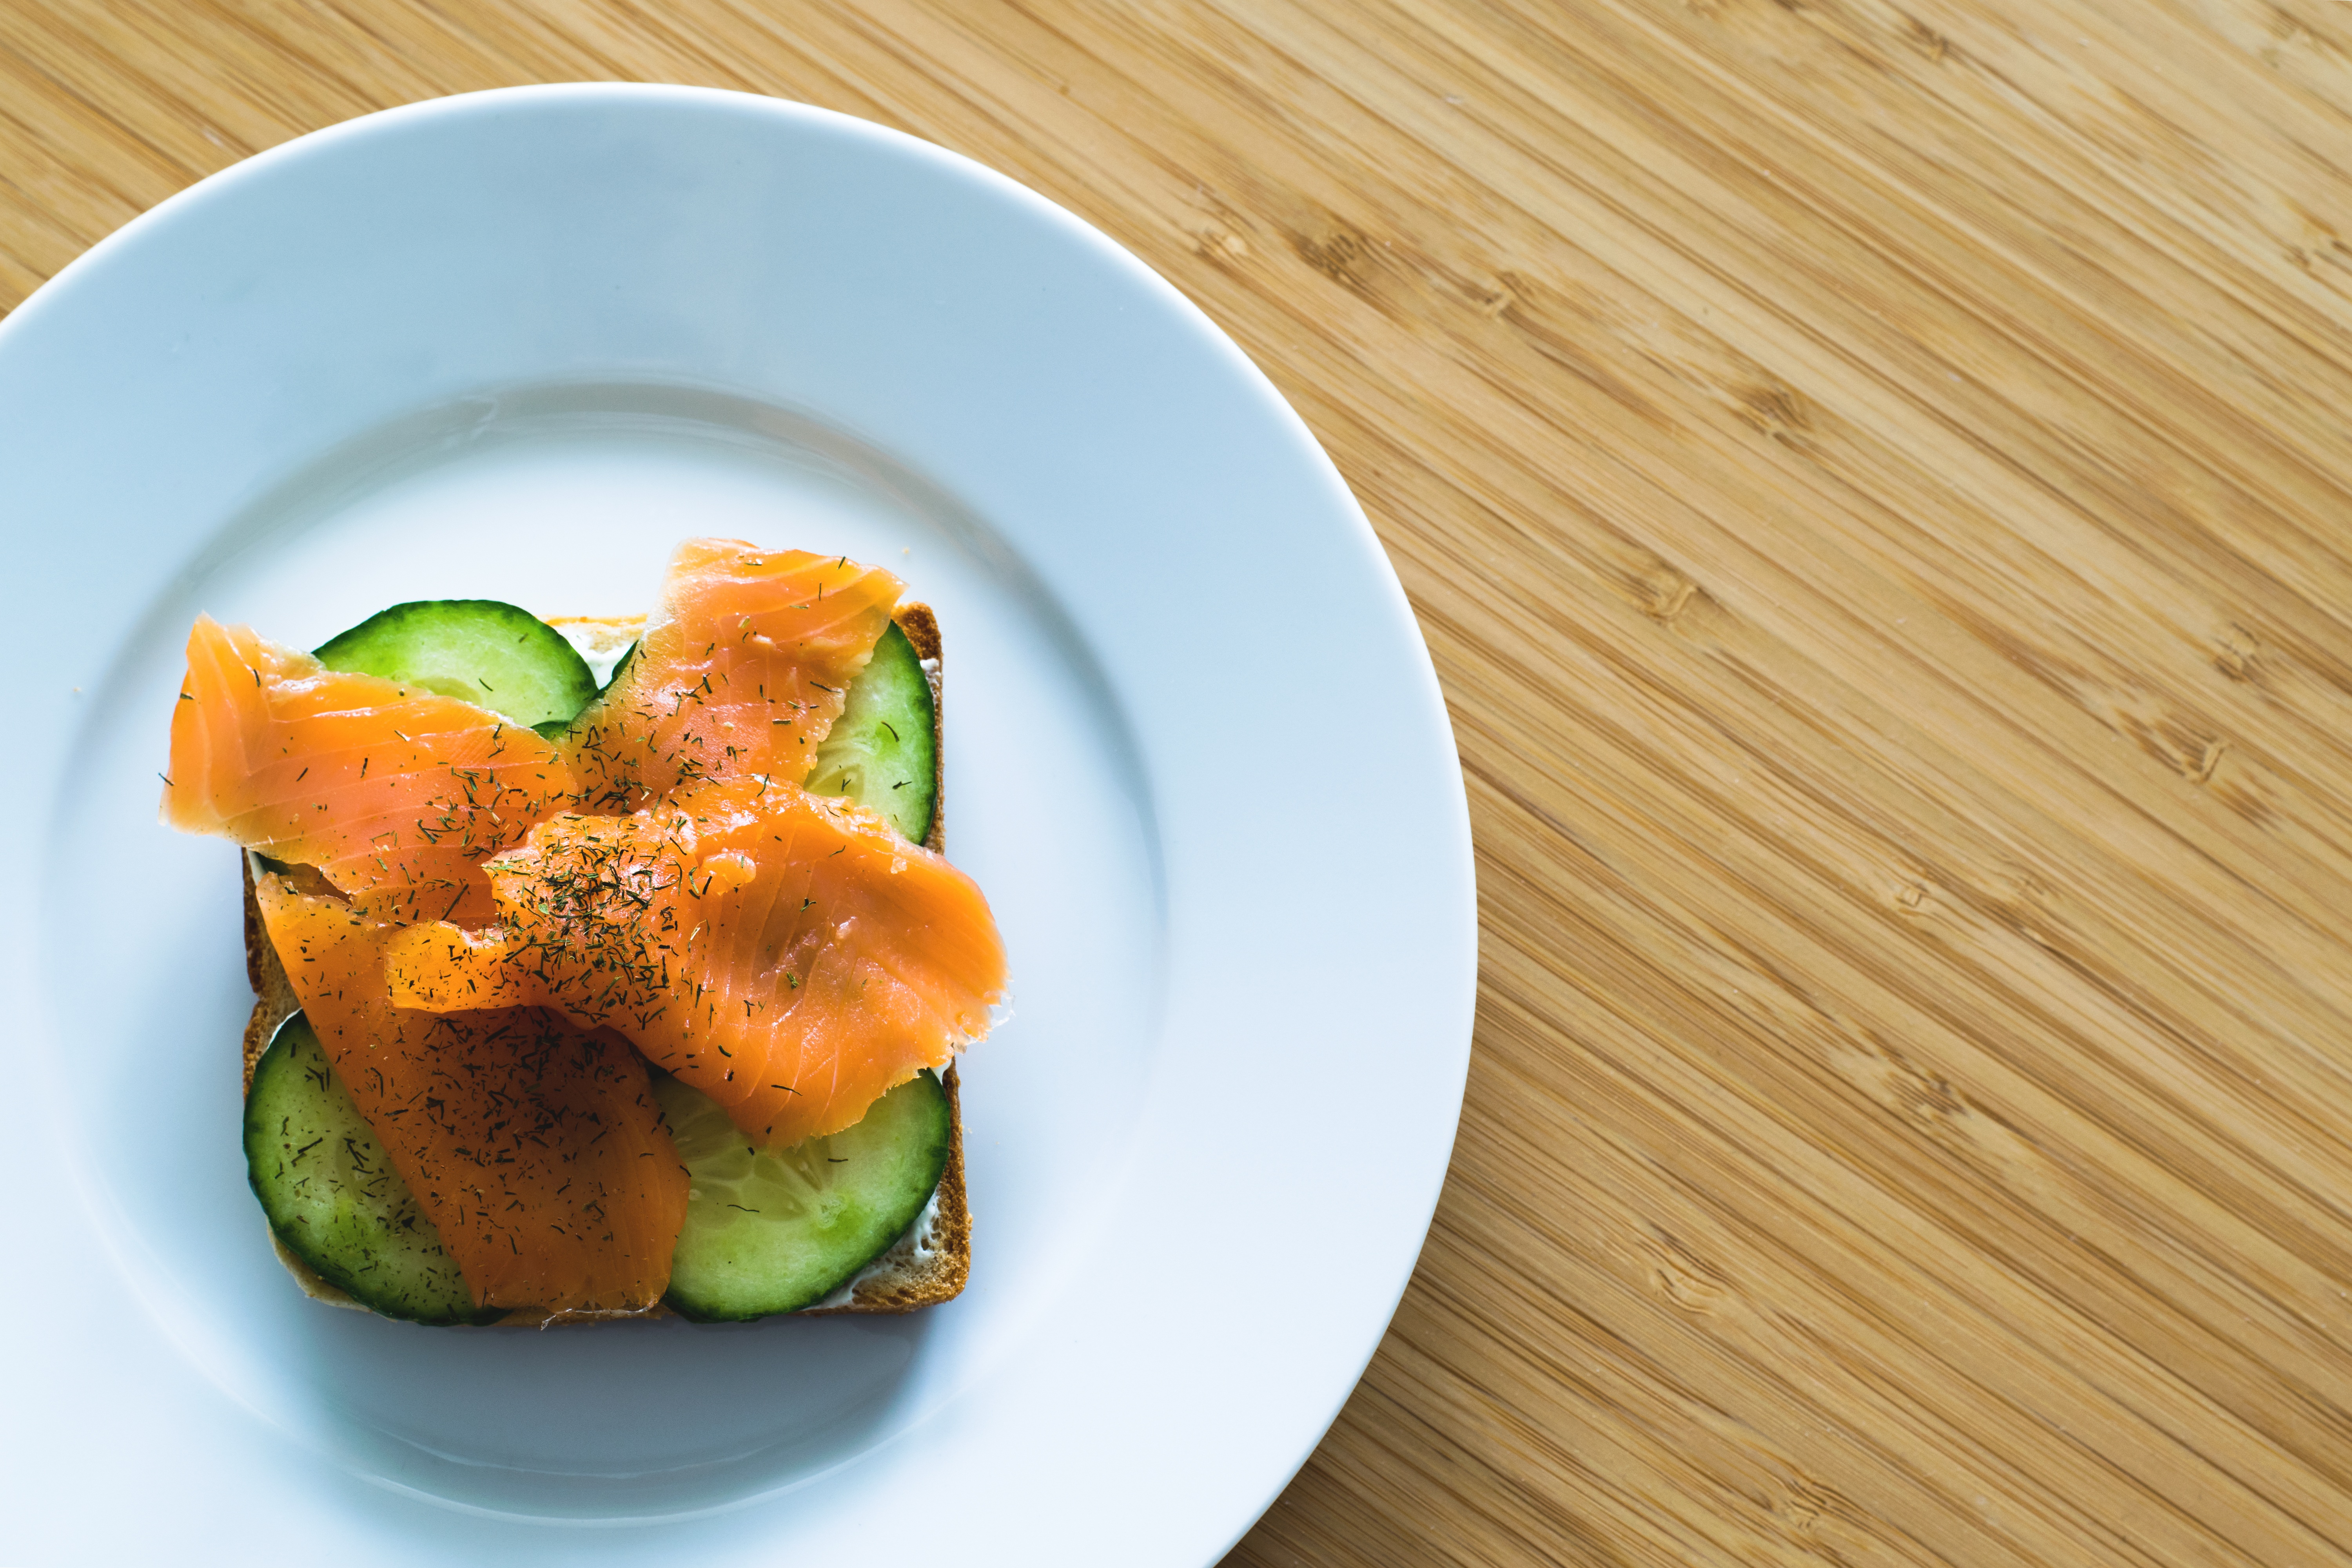
table, plant, dish, meal, food, produce, vegetable, plate, breakfast, healthy, snack, eat, cuisine, delicious, bread, sandwich, asian food, from above, nutrition, chunks, roll, vegetarian, salmon, frisch, edible, bless you, portion, flowering plant, sandwiches, occupied, smoked salmon, salmon sandwich, land plant, salmon bun